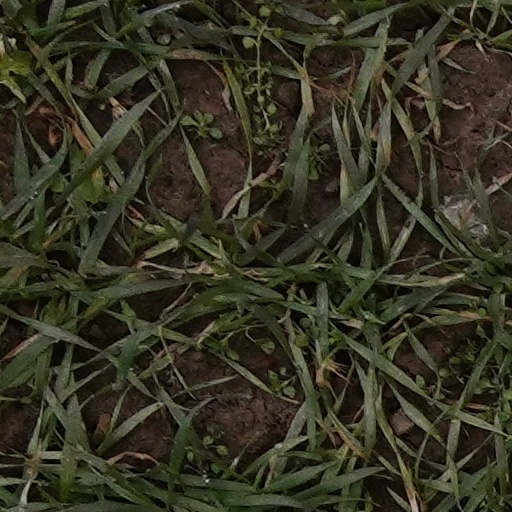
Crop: wheat